Cultural depictions of Augustus

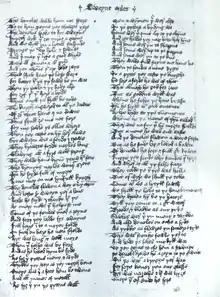
A page from a fifteenth-century Middle English manuscript of "Octavian", found in the British Library

In literary histories of the first part of the twentieth century and earlier, Augustan Literature, the pieces of Latin literature written during the reign of Augustus, was regarded along with that of the Late Republic as constituting the Golden Age of Latin literature, a period of stylistic classicism.